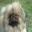
Label: dog